Animals taking public transportation

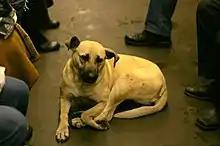
A street dog on the Moscow Metro

Animals have been observed numerous times to ride public transport as a means to reach a desired destination: